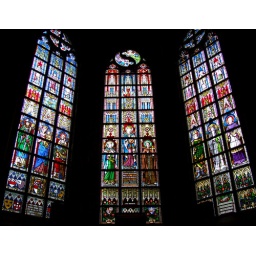
Stained glass windows in Antwerp Cathedral